Tony Morphett

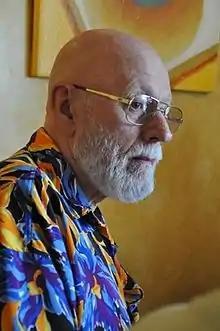
Tony Morphett in October 2011

Anthony David Morphett (10 March 1938 – 2 June 2018) was an Australian screenwriter, who created or co-created many Australian television series, including "Dynasty", "Certain Women", "Sky Trackers", "Blue Heelers", "Water Rats", "Above the Law" and "Rain Shadow". Morphett wrote eight novels, and wrote or co-wrote seven feature films, ten telemovies, twelve mini-series, and hundreds of episodes of television drama, as well as devising or co-devising seven TV series. He won 14 industry awards for TV screenwriting.